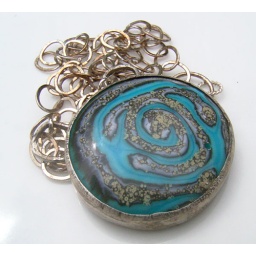
Art glass cabochon bezel set in sterling silver